Kent Hrbek

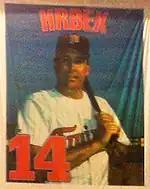
Hrbek's number 14 retirement banner from the Hubert H. Humphrey Metrodome

Kent Hrbek's number 14 was retired by the Twins in 1995, which at the time, made him just the fourth Twins player in franchise history to have his number retired. (The other three were Harmon Killebrew, Rod Carew, and Tony Oliva.) Hrbek was also inducted into the Minnesota Sports Hall of Fame in 1996. He was also one of few players at the time—and even rarer by today's standards—to have played out his entire career with only one team. He never expressed any desire to play for any other team and took less money than he could have made elsewhere to remain with the Twins for his final contract which covered the 1990–1994 seasons.